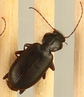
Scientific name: Calathus advena
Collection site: Niwot Ridge Mountain Research Station Site (NIWO), plot NIWO_007